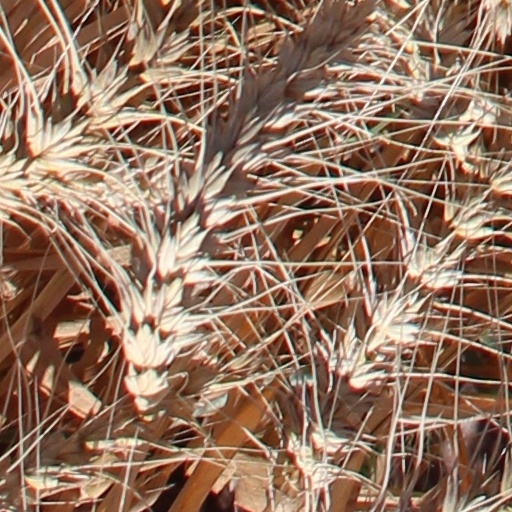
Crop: wheat